Question: When was this photo taken?
Tambaya: Yaushe aka ɗauki wannan hoton?
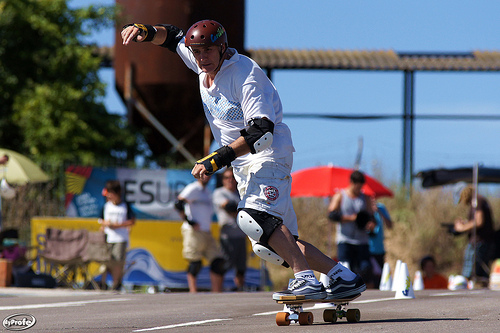
Answer: Daytime.
Amsa: Da rana.